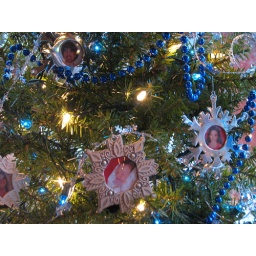
The tree on the kitchen counter is decorated with pictures of our family in snowflake frames.